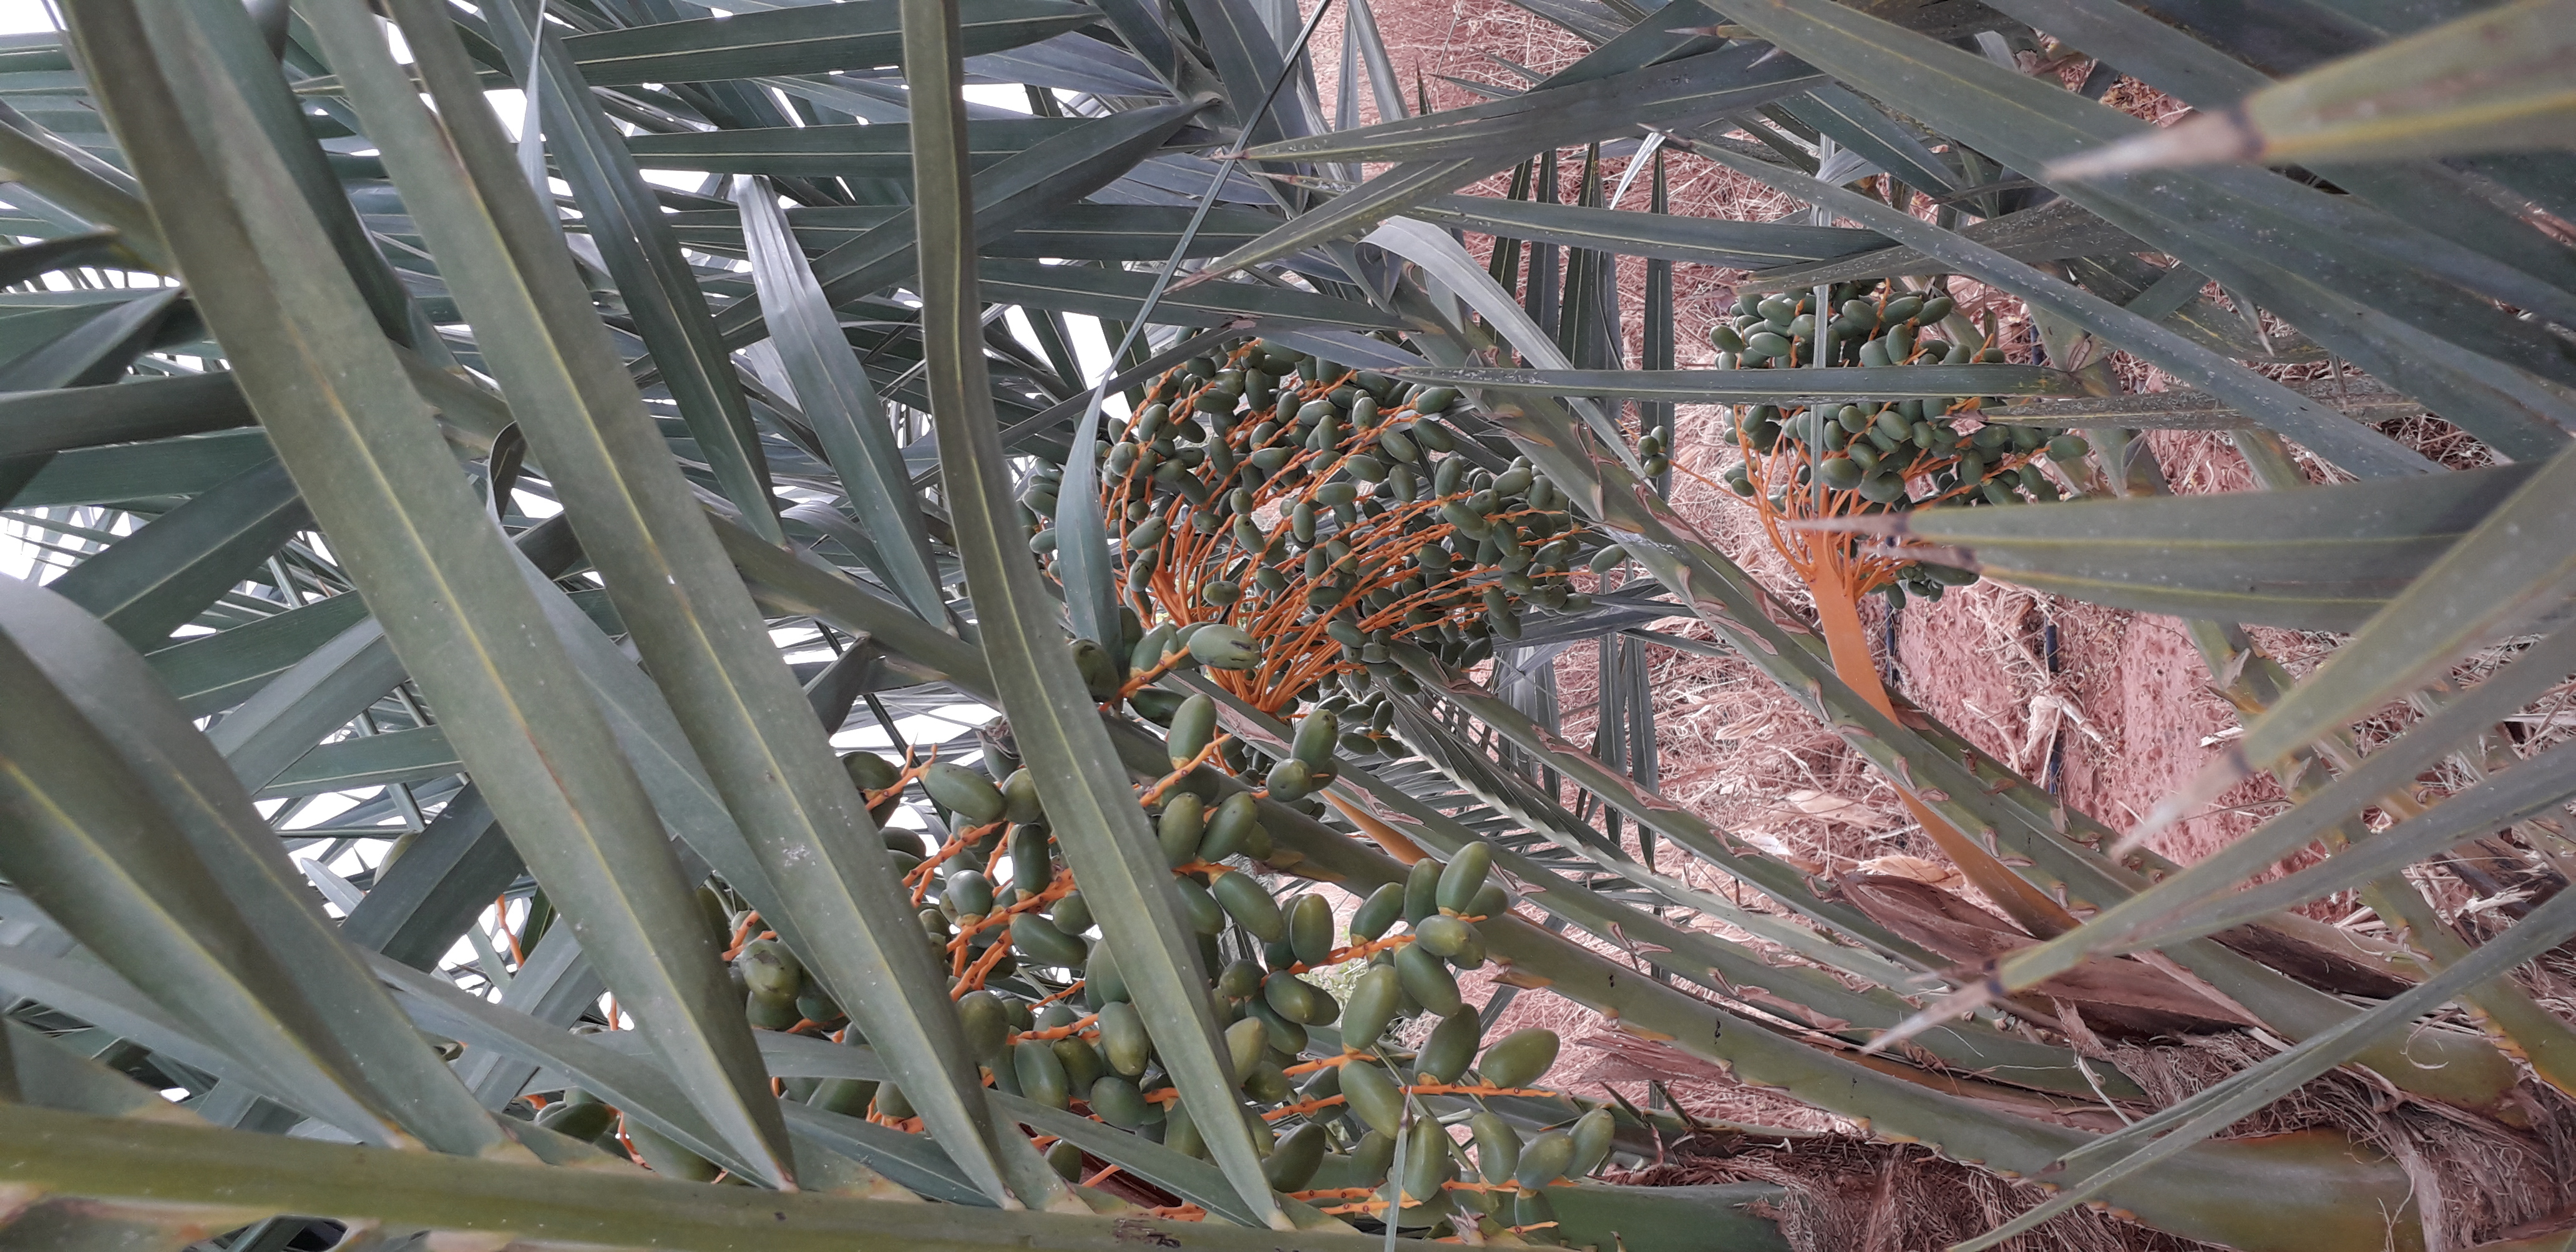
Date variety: kholt